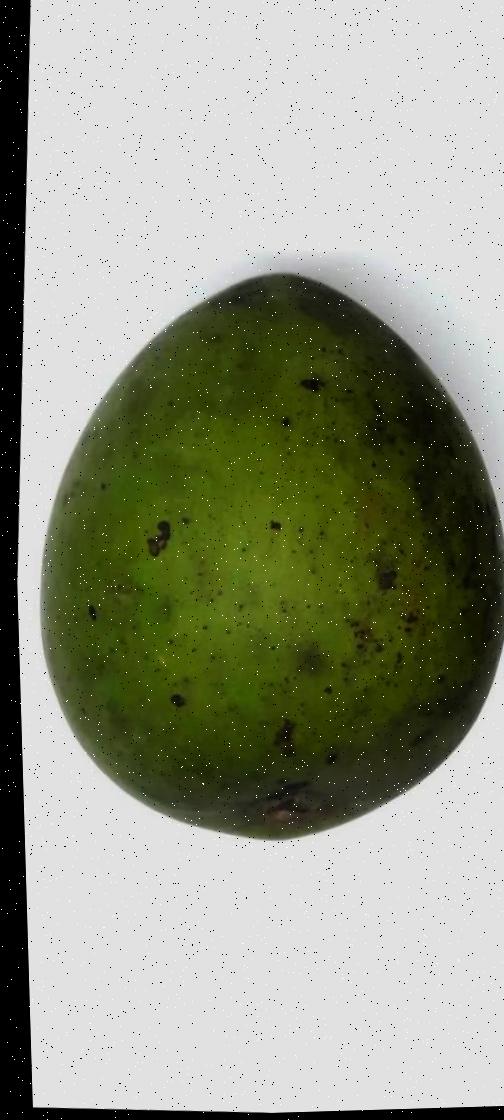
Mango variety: Harivanga